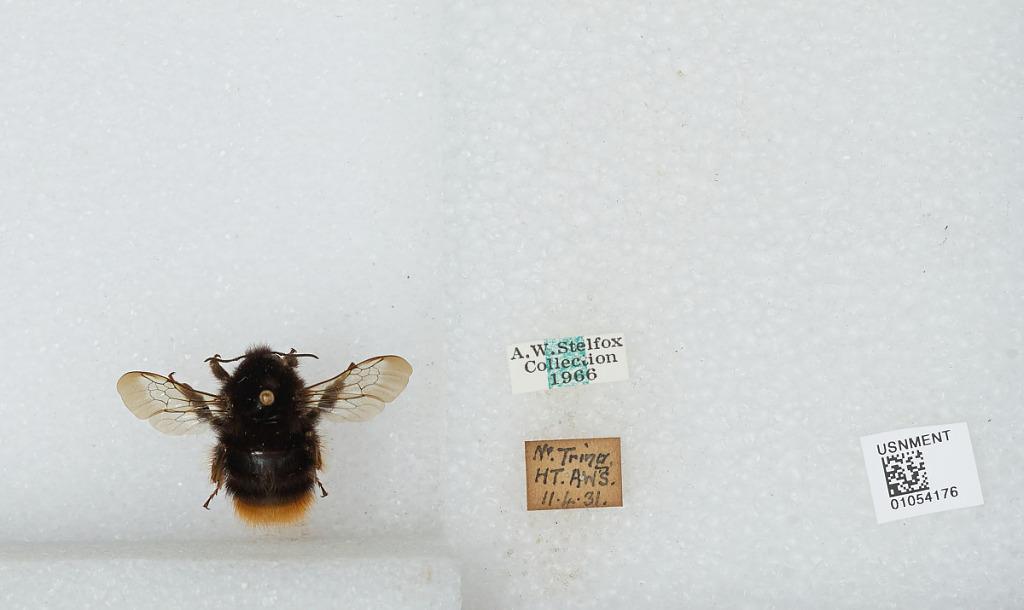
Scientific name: Bombus sp.
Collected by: A. Stelfox
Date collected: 1931-4-11
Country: United Kingdom
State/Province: England
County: Hertfordshire
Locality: Near Tring
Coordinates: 51.7961, -0.65586